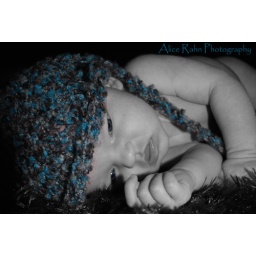
I loved this picture and the hat (made by Kamieo on Etsy). Kamieo you rock girl!